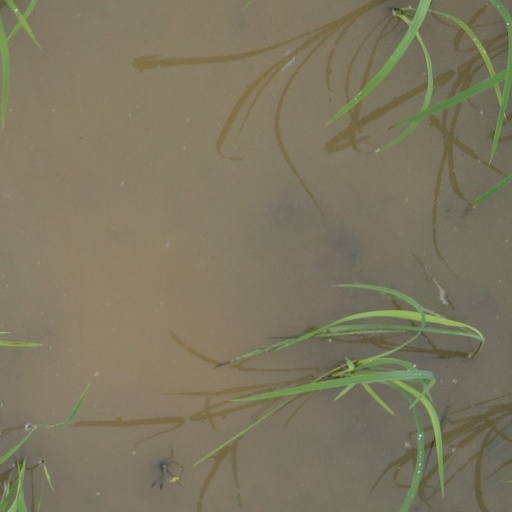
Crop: rice